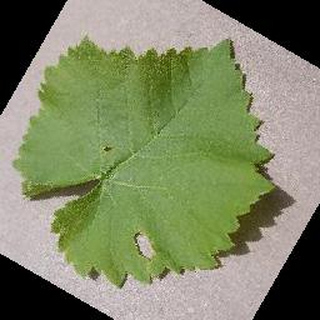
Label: healthy_grape